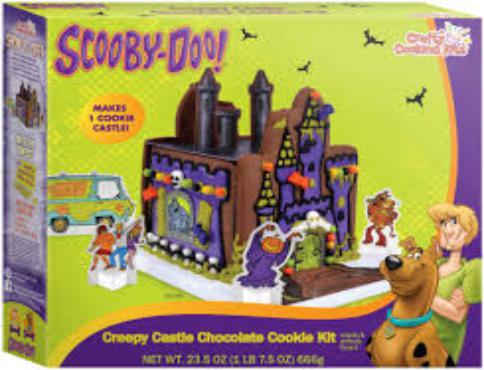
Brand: Berry Bones Scooby-Doo
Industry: Food